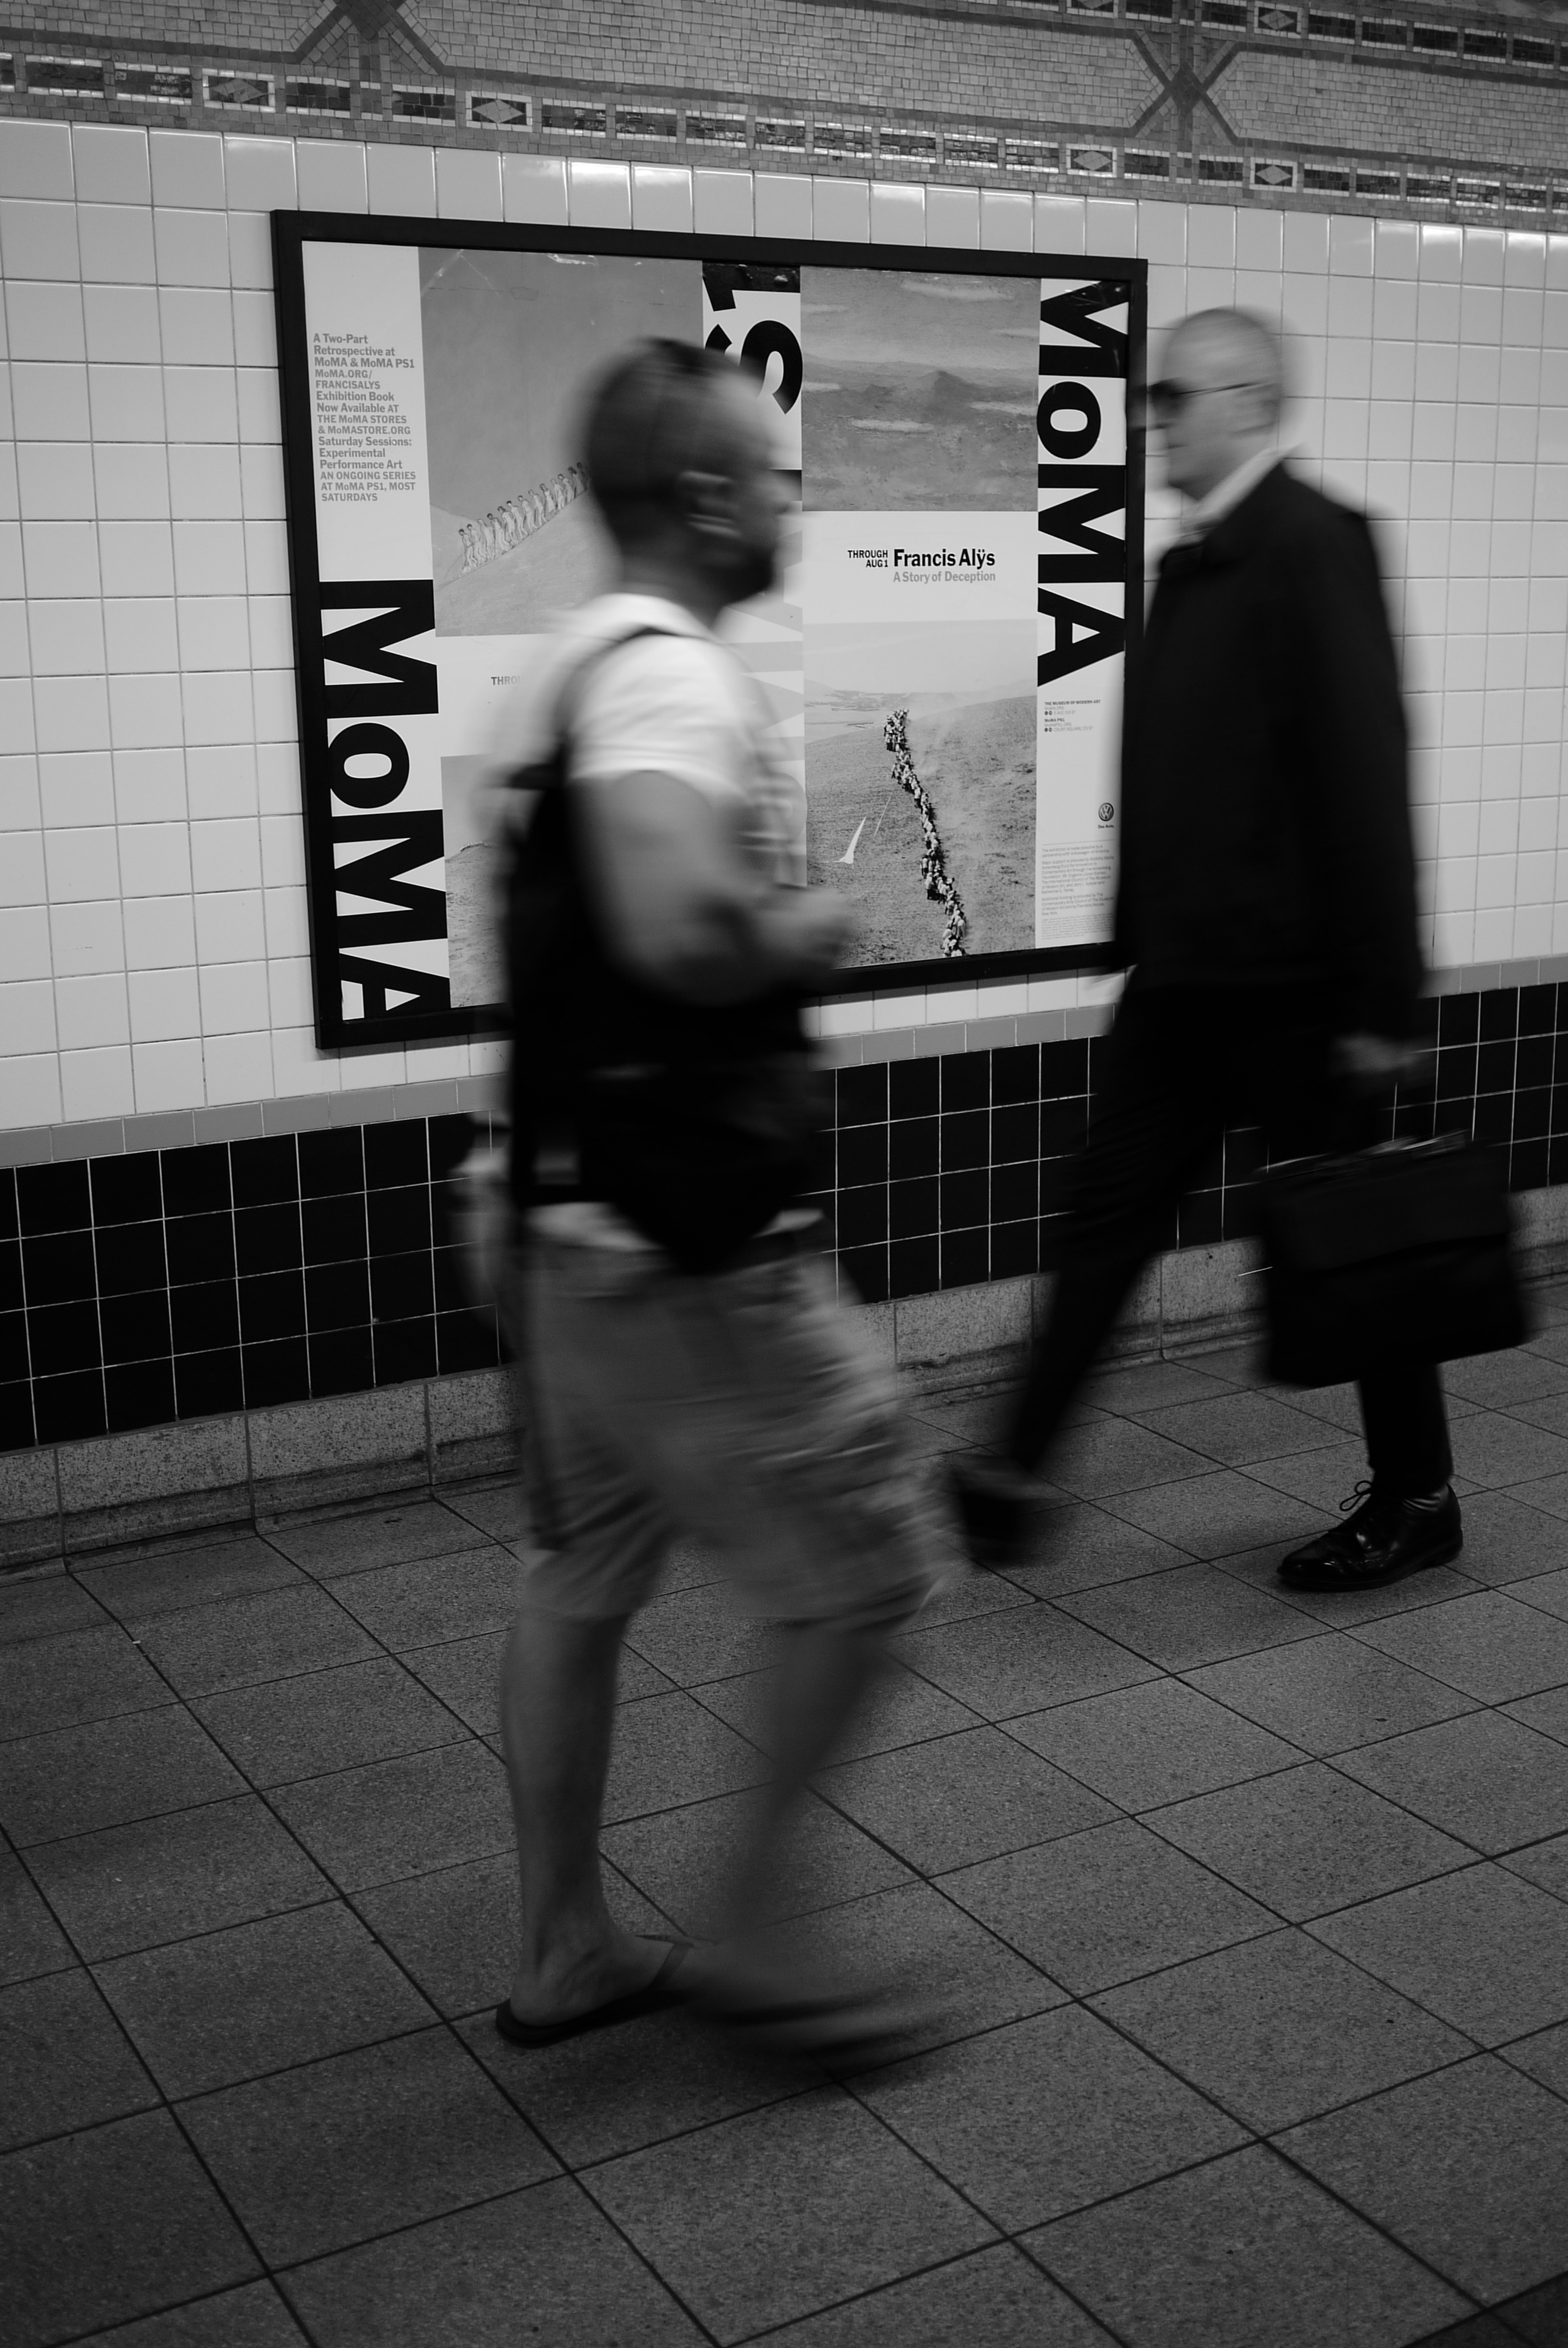
black and white, road, white, street, photography, ebook, standing, sitting, training, black, monochrome, streetphotography, flickr, thomas, video, infrastructure, olympus, photograph, snapshot, omd, fuji, leica, monochrom, leuthard, hcb, thomasleuthard, streettogs, interaction, monochrome photography, human positions